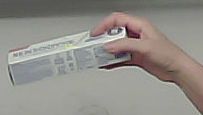
Product: sensodyne_toothpaste